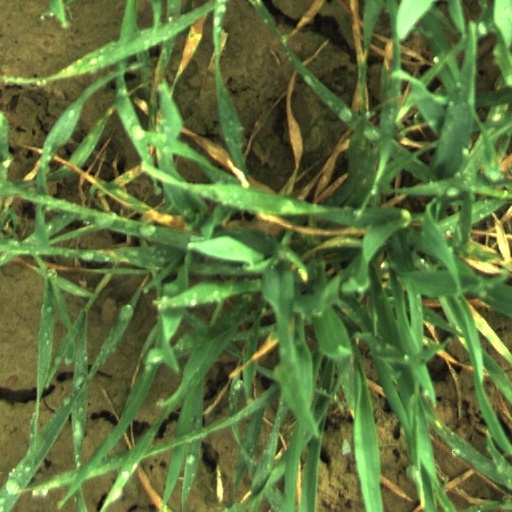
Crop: wheat